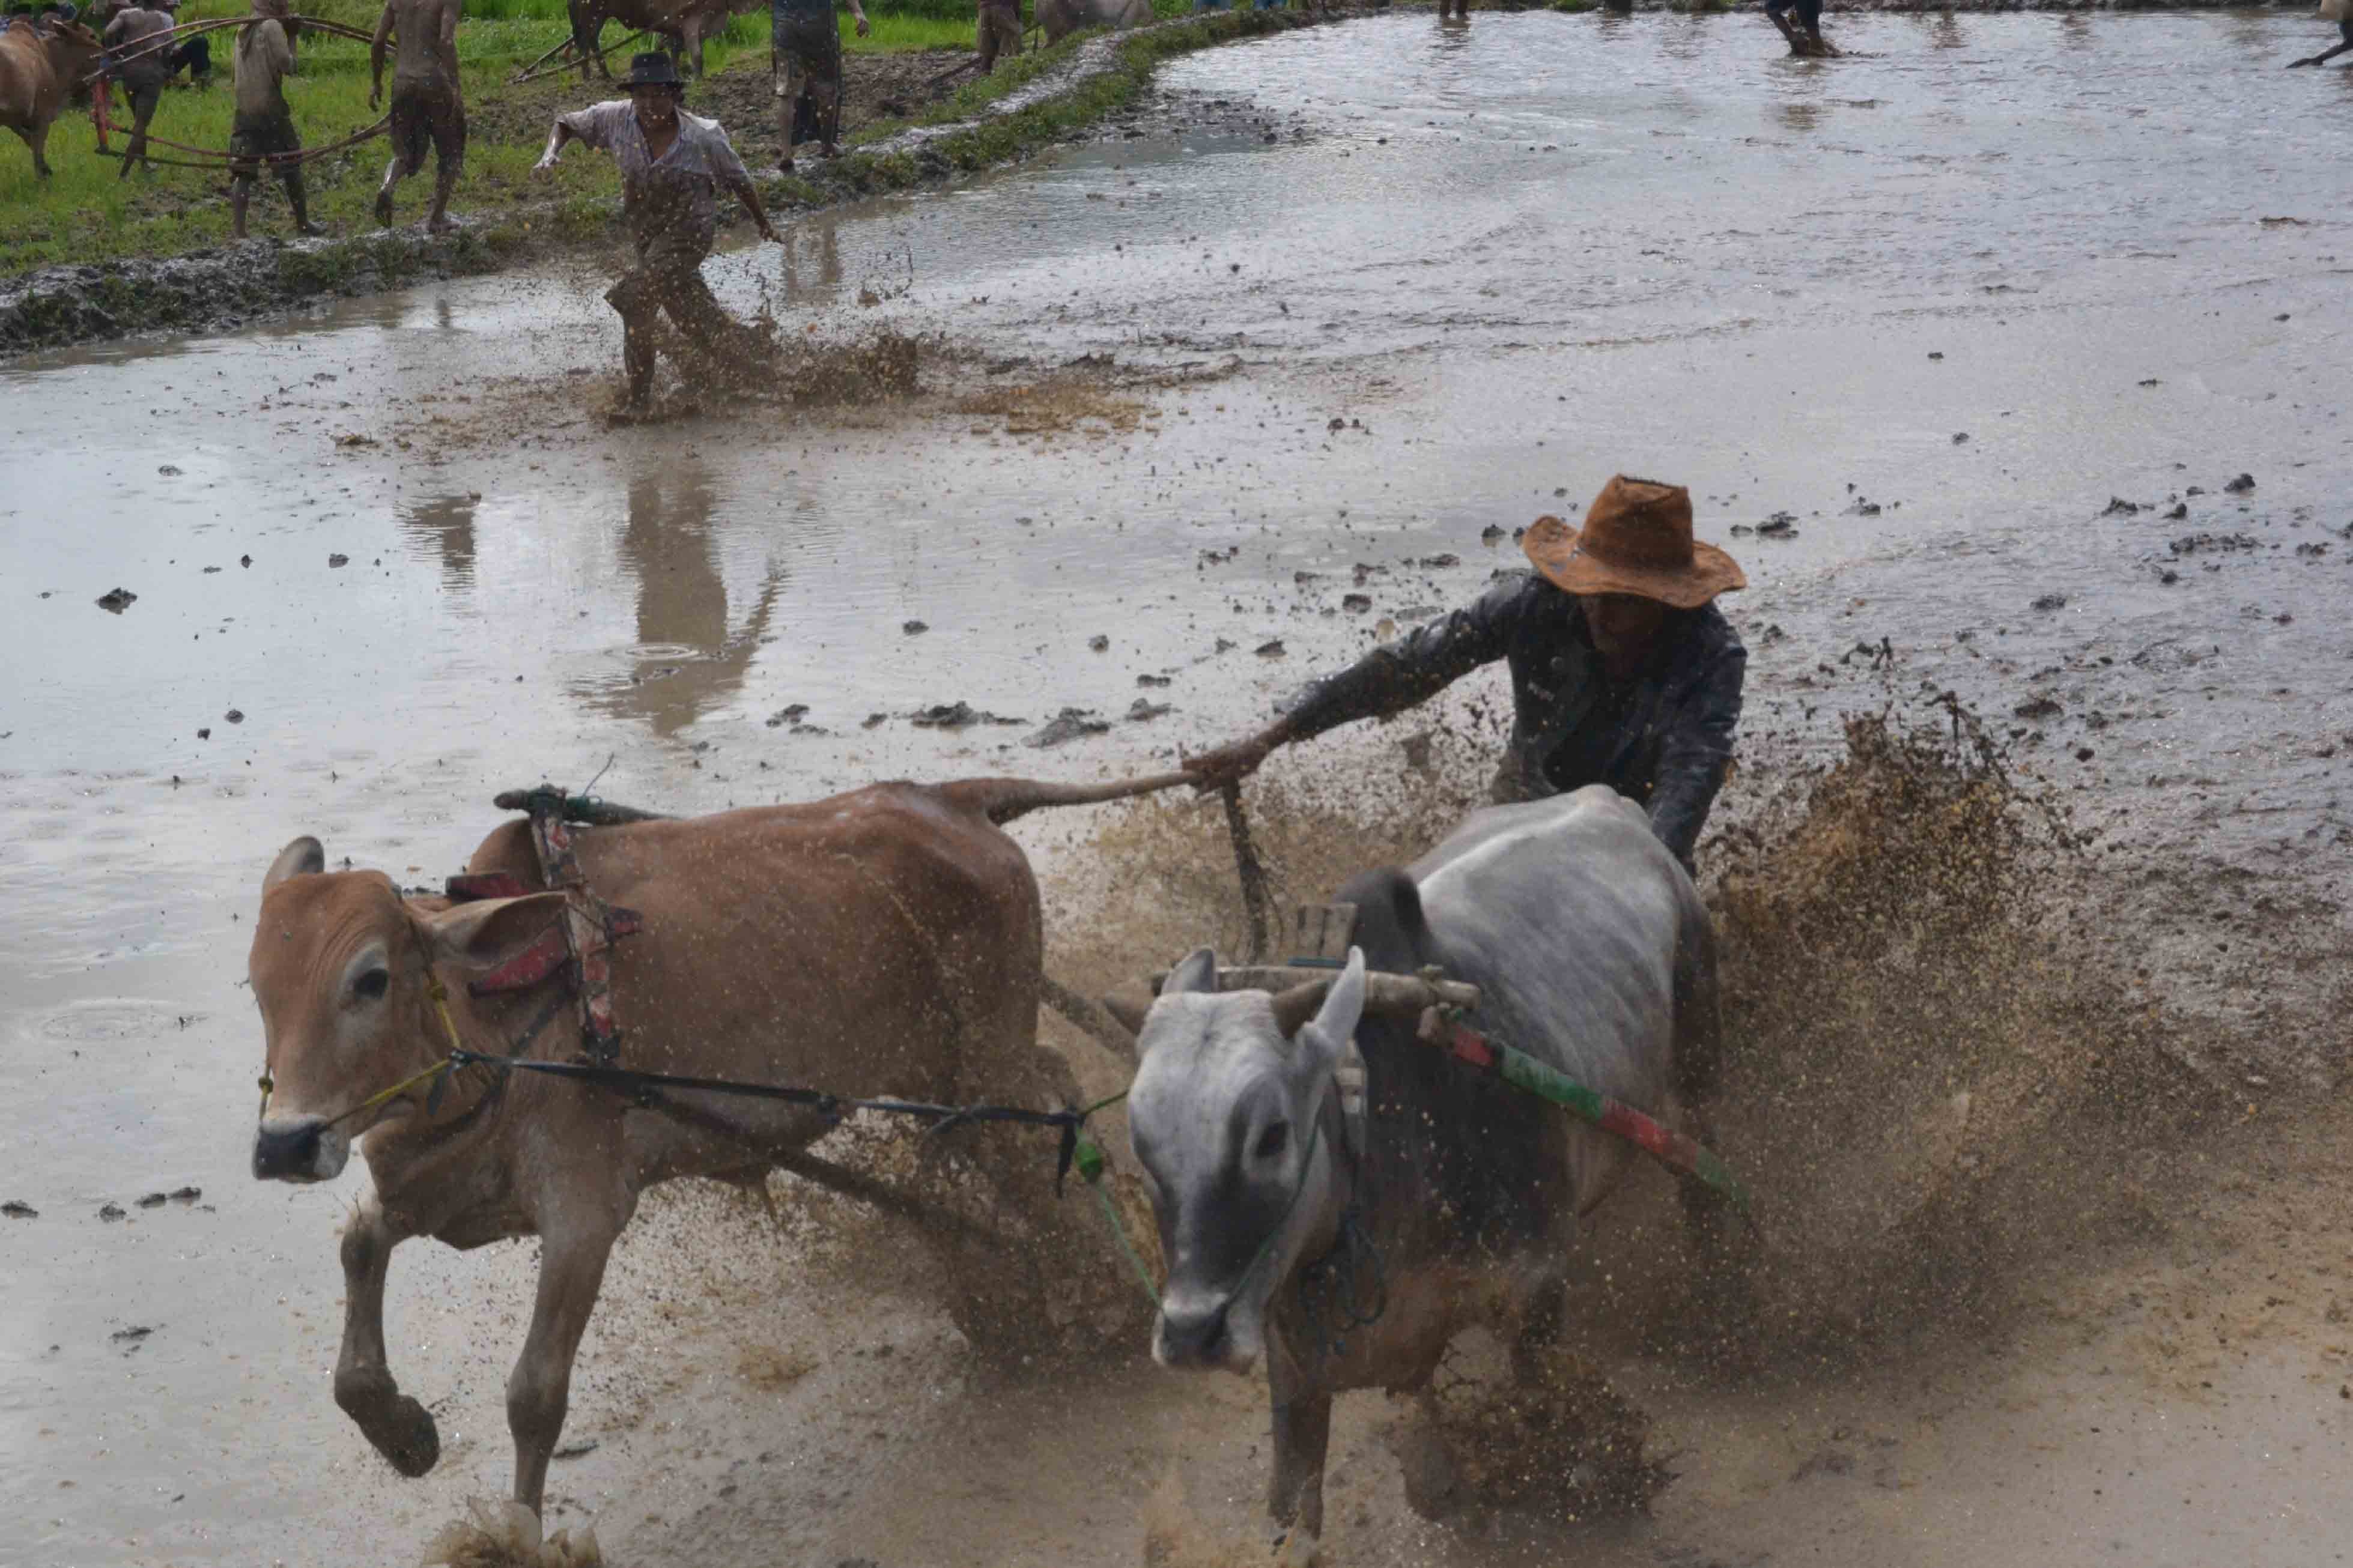
water, cart, cow, cattle, splashing, cows, animals, farm animal, domestic, indonesia, pulling, pull, entertainment, rodeo, ox, pack animal, cattle like mammal, horse like mammal, animal sports, pacu jawi, tradisional